Survivor South Africa: Return of the Outcasts

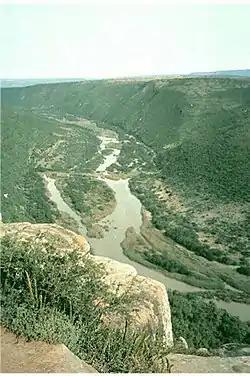
The season was filmed in the Sunshine Coast of the Eastern Cape.

The game began with 20 players divided into two tribes competing for a 2-million Rand prize. The players who were eliminated post-merge in their prior season made up the blue Masu tribe, while the players who were eliminated pre-merge in their prior season made up the red Yontau tribe. Though Masu lost the first two immunity challenges, a win streak gave them the numbers going into a tribe swap. The most prolific alliances on each starting tribe were the Breakfast Club on Masu made up primarily of past in-game relationships (which later birthed a "Full Package" trio among Steffi, Marian, and Meryl that gained power due to the advantages the women obtained) and the No-B.S. Alliance on Yontau between Dino, Felix, and Phil. The "Philippines" players found themselves outnumbered on both tribes, resulting in early eliminations for players like PK, Tevin, and Palesa, the latter of which was the result of a surprise double Tribal Council that took place right before the merge.